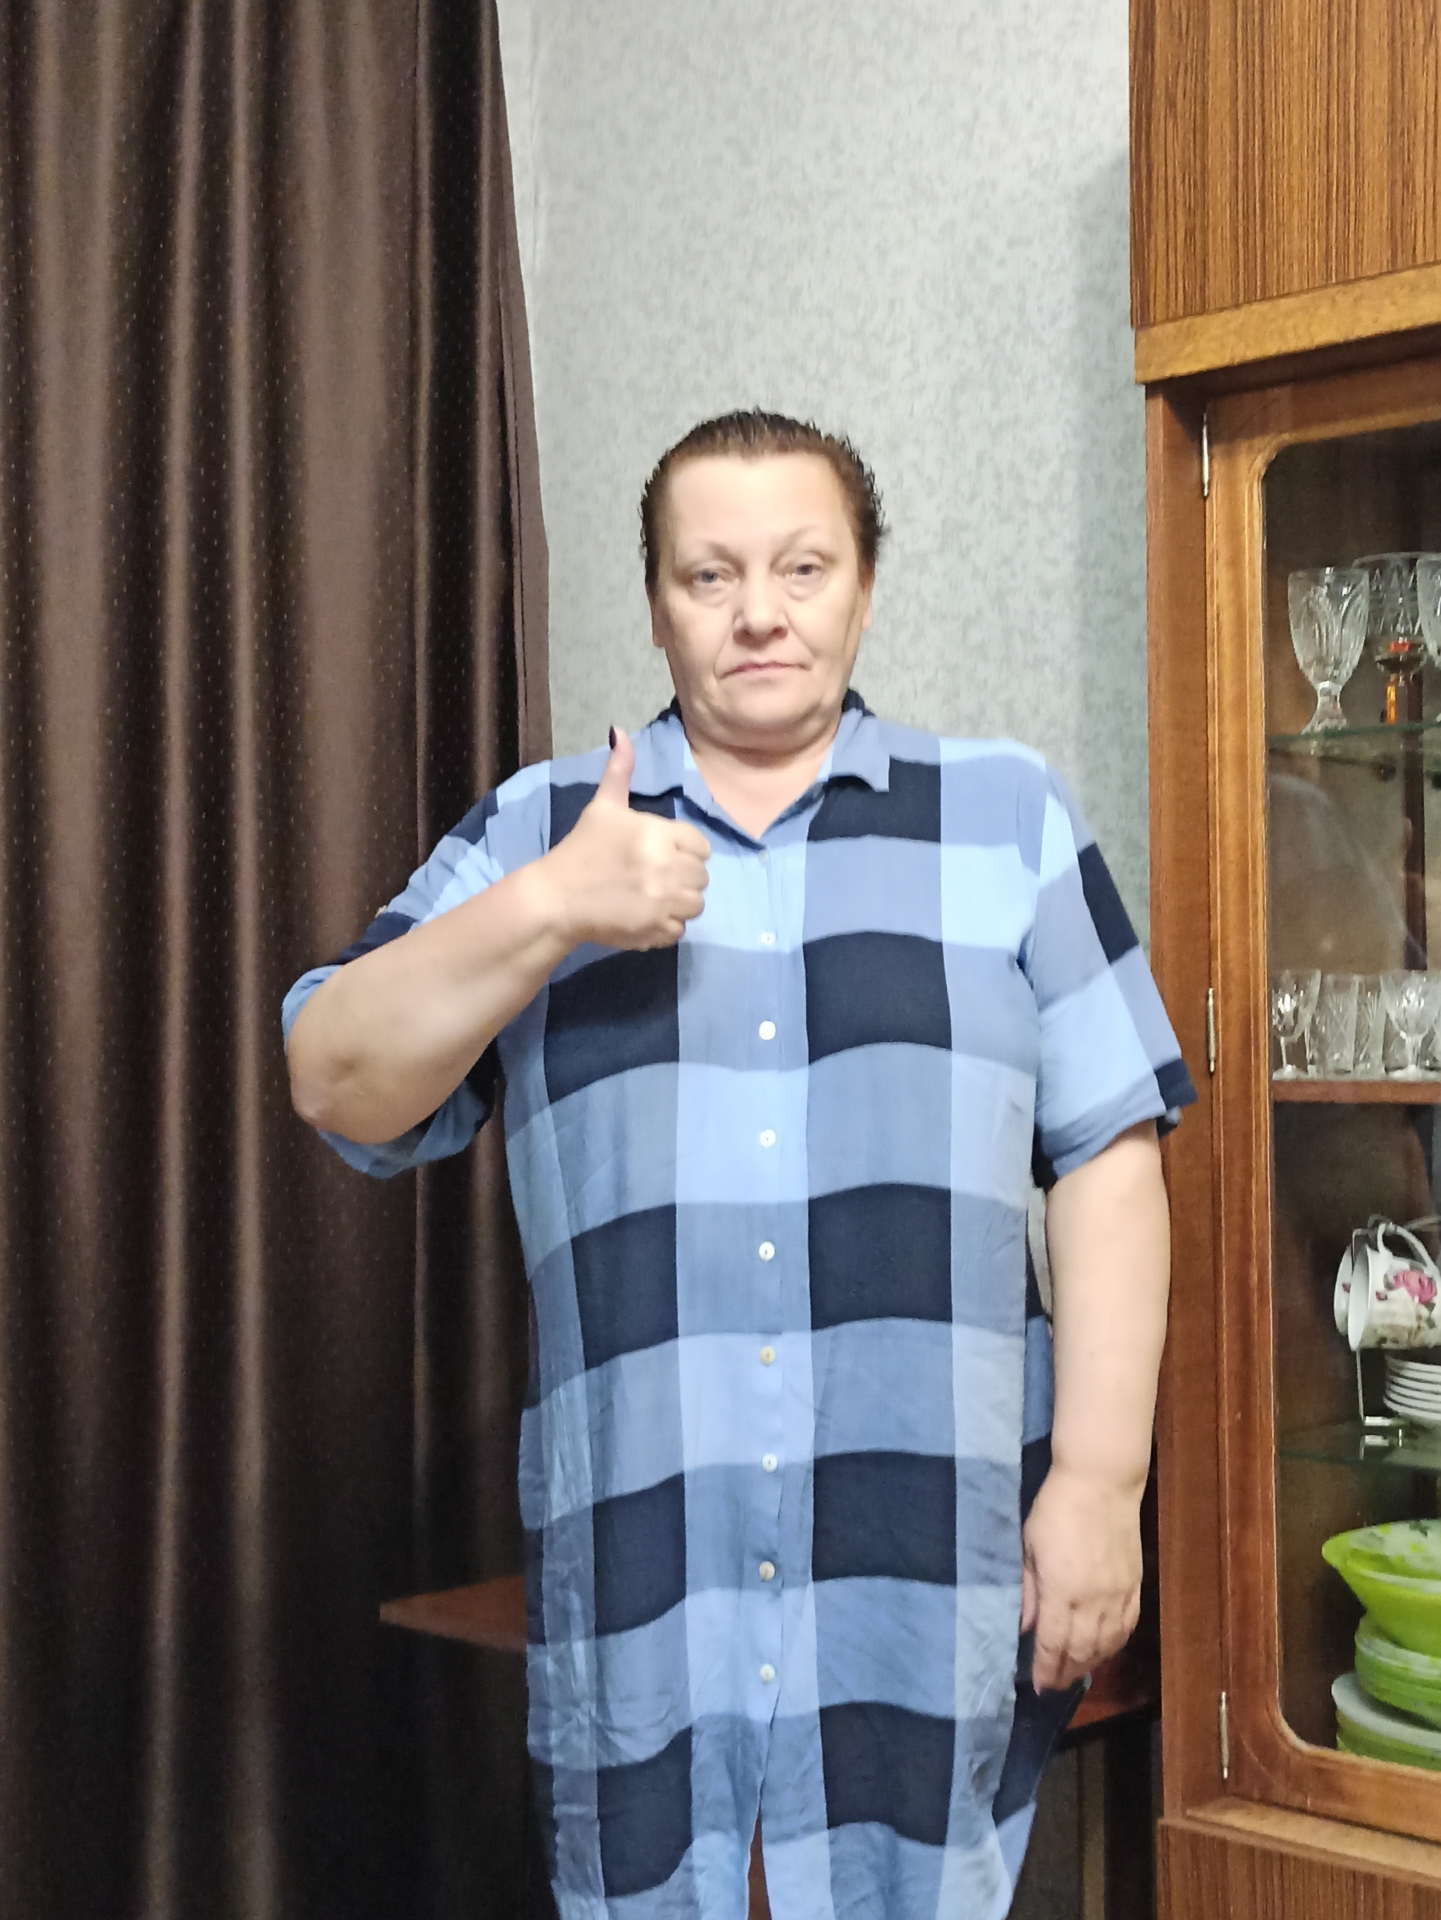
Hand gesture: like